Radome

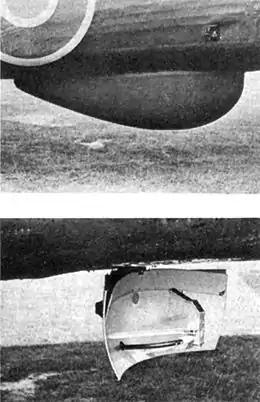
One of the first radomes. The radome (top) covers the H2S radar system rotating antenna (bottom) on a Halifax bomber

A radome is often used to prevent ice and freezing rain from accumulating on antennas. In the case of a spinning radar parabolic antenna, the radome also protects the antenna from debris and rotational irregularities due to wind. Its shape is easily identified by its hardshell, which has strong properties against being damaged.